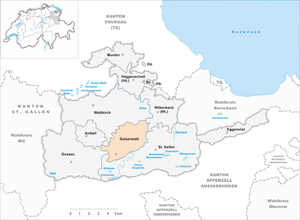
Gaiserwald est une commune suisse du canton de Saint-Gall, située dans la circonscription électorale de Saint-Gall.